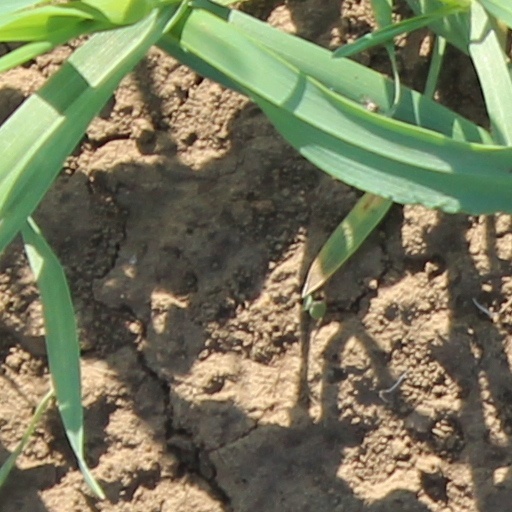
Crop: wheat